St. Mary's Cathedral, Sandakan

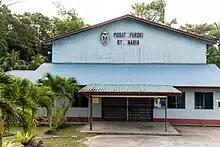
St. Mary's Parish Hall

When Rev. Fr. Aloysius Tung took over from Fr. John Lee in July 1980, he continued to encourage spiritual renewal in the parish. This resulted in the growth of the prayer group and the formation of the first Neo-Catechumenal Community and the Star of Yahweh Covenant Community (SYCC). Renewal seminars continued to be held in 1981 – 1983 which saw a significant increase in the number of spiritually renewed parishioners, and the Church became a hive of activities. The old parish hall became inadequate and Fr. Tung requested the Parish Council to design and build a larger Parish Hall to cater for meetings, seminars and other activities of the parishioners. The new hall, christened St. Mary's Parish Centre, was completed and blessed by Msgr. John Lee on 3 May 1987 just as he received news from Rome of his appointment as the next bishop of Kota Kinabalu.